Branisko (mountain range)

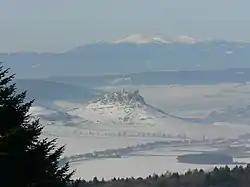
View of Spiš Castle, from the Branisko-pass

Branisko (or Branyiszko) is a mountain range in eastern Slovakia, between the Spiš and Šariš regions. It is a 20 km long and 5 km wide mountain range in the north–south direction, belonging to the Fatra-Tatra Area of the Inner Western Carpathians.